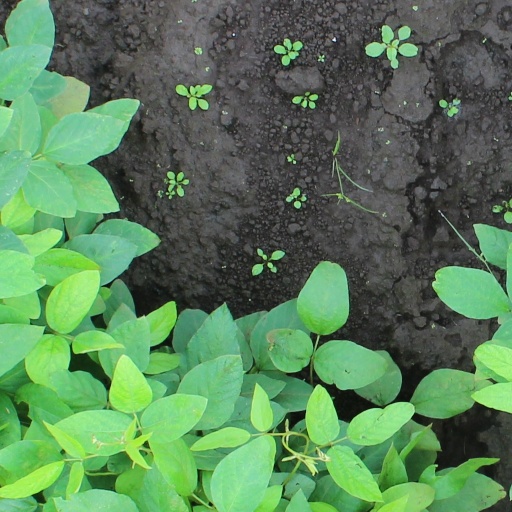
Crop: soybean